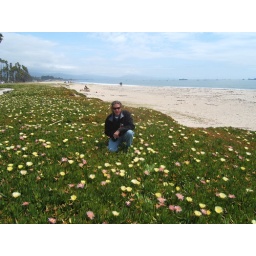
Eric, the bohemian flower boy playing in his colorwheel, amongst the flowers, the ocean, the wind and the air